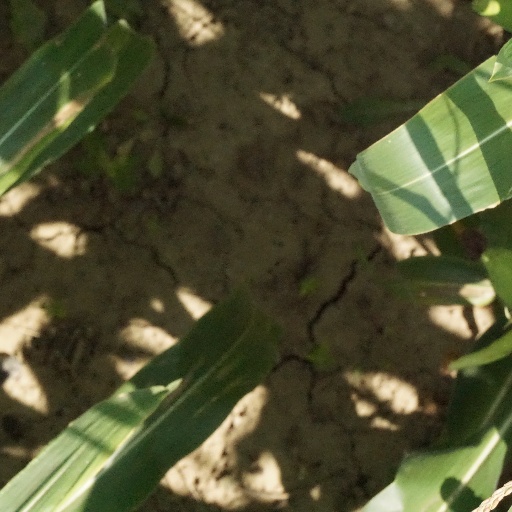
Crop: maize; corn